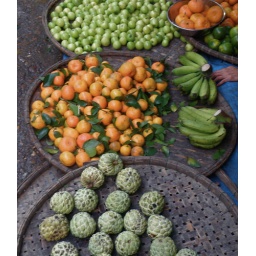
Local fruit for sale at the market in Hoi An, Vietnam